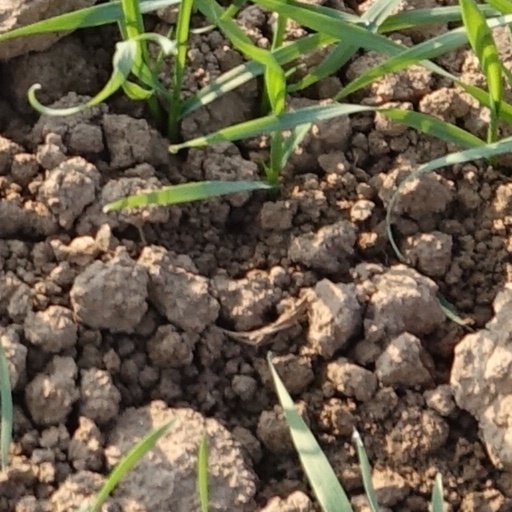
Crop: wheat